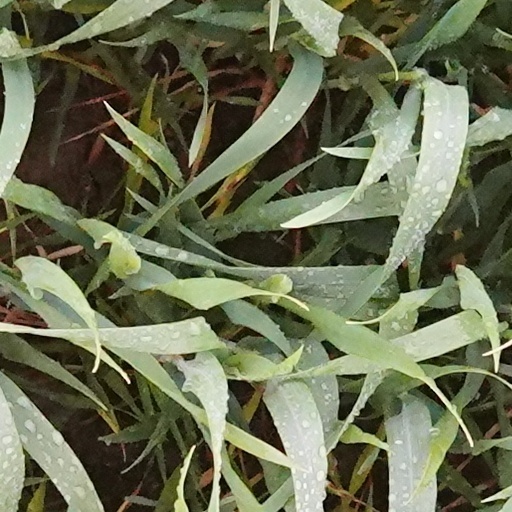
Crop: wheat